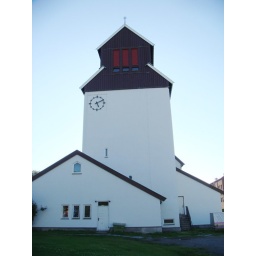
This new church was build in 1959. During WWII the town was burned to the ground by the retreating Nazis.